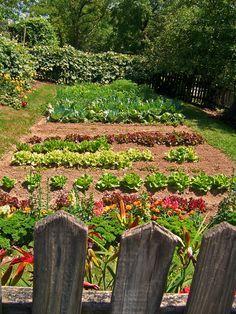
Eneo la nje lililozungukwa na uoto wa asili unaojumuisha na nyasi fupi,vichaka pamoja na miti mirefu lenye bustani mfano wa vitalu iliyoota miche na kuchipua kwa rangi ya kijani kibichi ikiashiria ni eneo la wakulima litumikalo kwa ajili ya kupanda mazao.